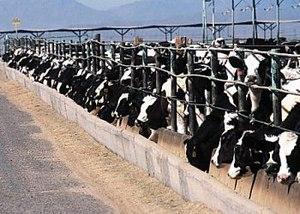
Le rôle de l'alimentation dans la prévention des cancers est de plus en plus mis en évidence par la recherche sur le cancer.
L'alimentation animale est une branche de la zootechnie qui décrit les besoins alimentaires des animaux d'élevage et les moyens et méthodes permettant de les satisfaire. Ces méthodes doivent aussi être compatibles avec le maintien en bonne santé des animaux, assurer la qualité finale des produits d'élevage et rester économiques pour l'éleveur.
Le traitement des eaux usées agricoles est un programme de gestion agricole visant à contrôler la pollution provenant des eaux de ruissellement pouvant être contaminées par des produits chimiques par les engrais, pesticides, lisiers, résidus de cultures ou l’eau d’irrigation.